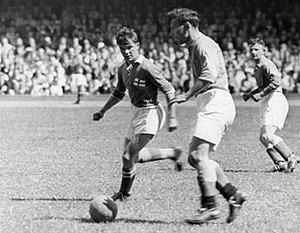
Le Toulouse Football Club est un club de football français fondé en 1937 et dissous en 1967 après son absorption par le Red Star Football Club.